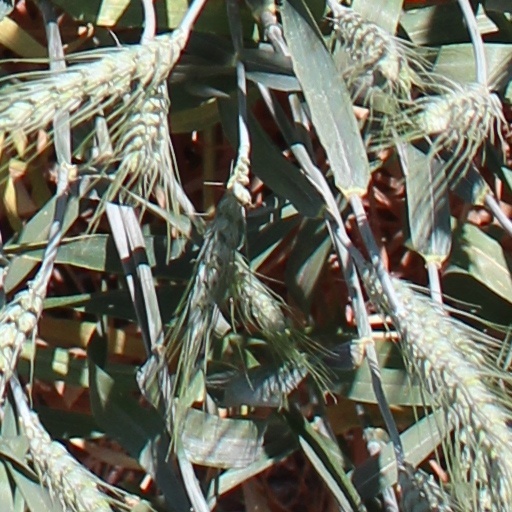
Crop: wheat